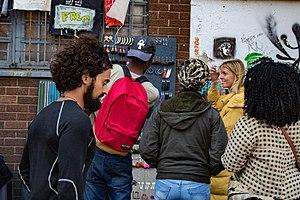
La culture de l'Afrique du Sud, pays d'Afrique australe, désigne d'abord les pratiques culturelles observables de ses 56 000 000 d'habitants.